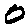
Label: 0